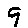
Label: 9